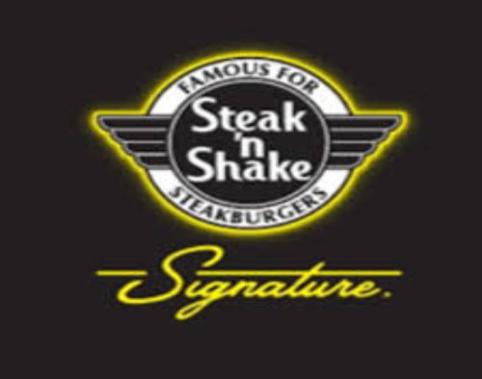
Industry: Food